William Sterndale Bennett

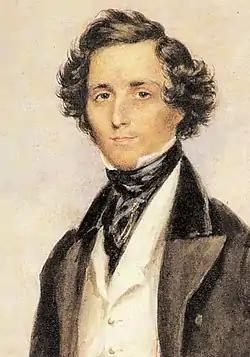
Felix Mendelssohn (detail) by James Warren Childe, 1839

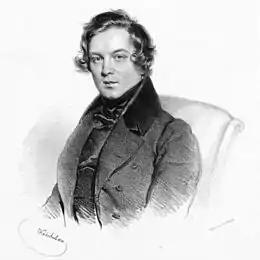
Robert Schumann, lithograph by Josef Kriehuber, in 1839

Bennett was born in Sheffield, Yorkshire, the third child and only son of Robert Bennett, the organist of Sheffield parish church, and his wife Elizabeth, "née" Donn. In addition to his duties as an organist, Robert Bennett was a conductor, composer and piano teacher; he named his son after his friend William Sterndale, some of whose poems the elder Bennett had set to music. His mother died in 1818, aged 27, and his father, after remarrying, died in 1819. Thus orphaned at the age of three, Bennett was brought up in Cambridge by his paternal grandfather, John Bennett, from whom he received his first musical education.